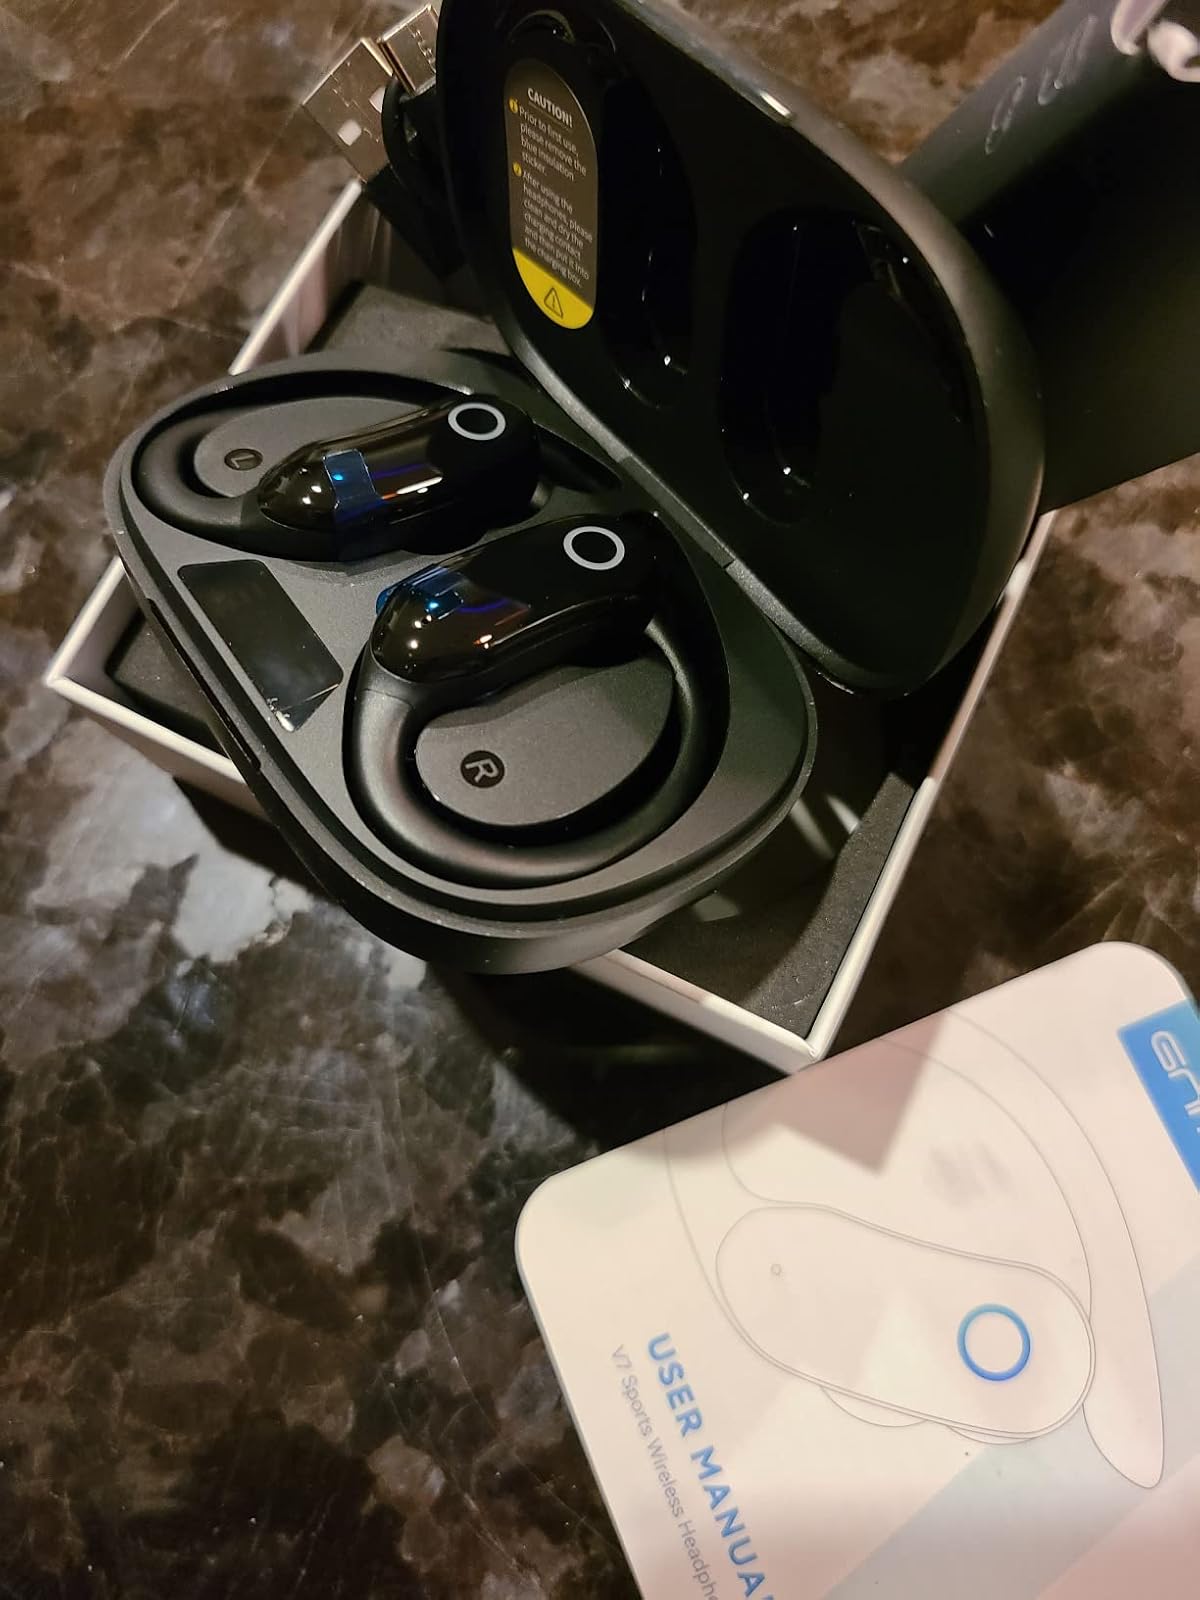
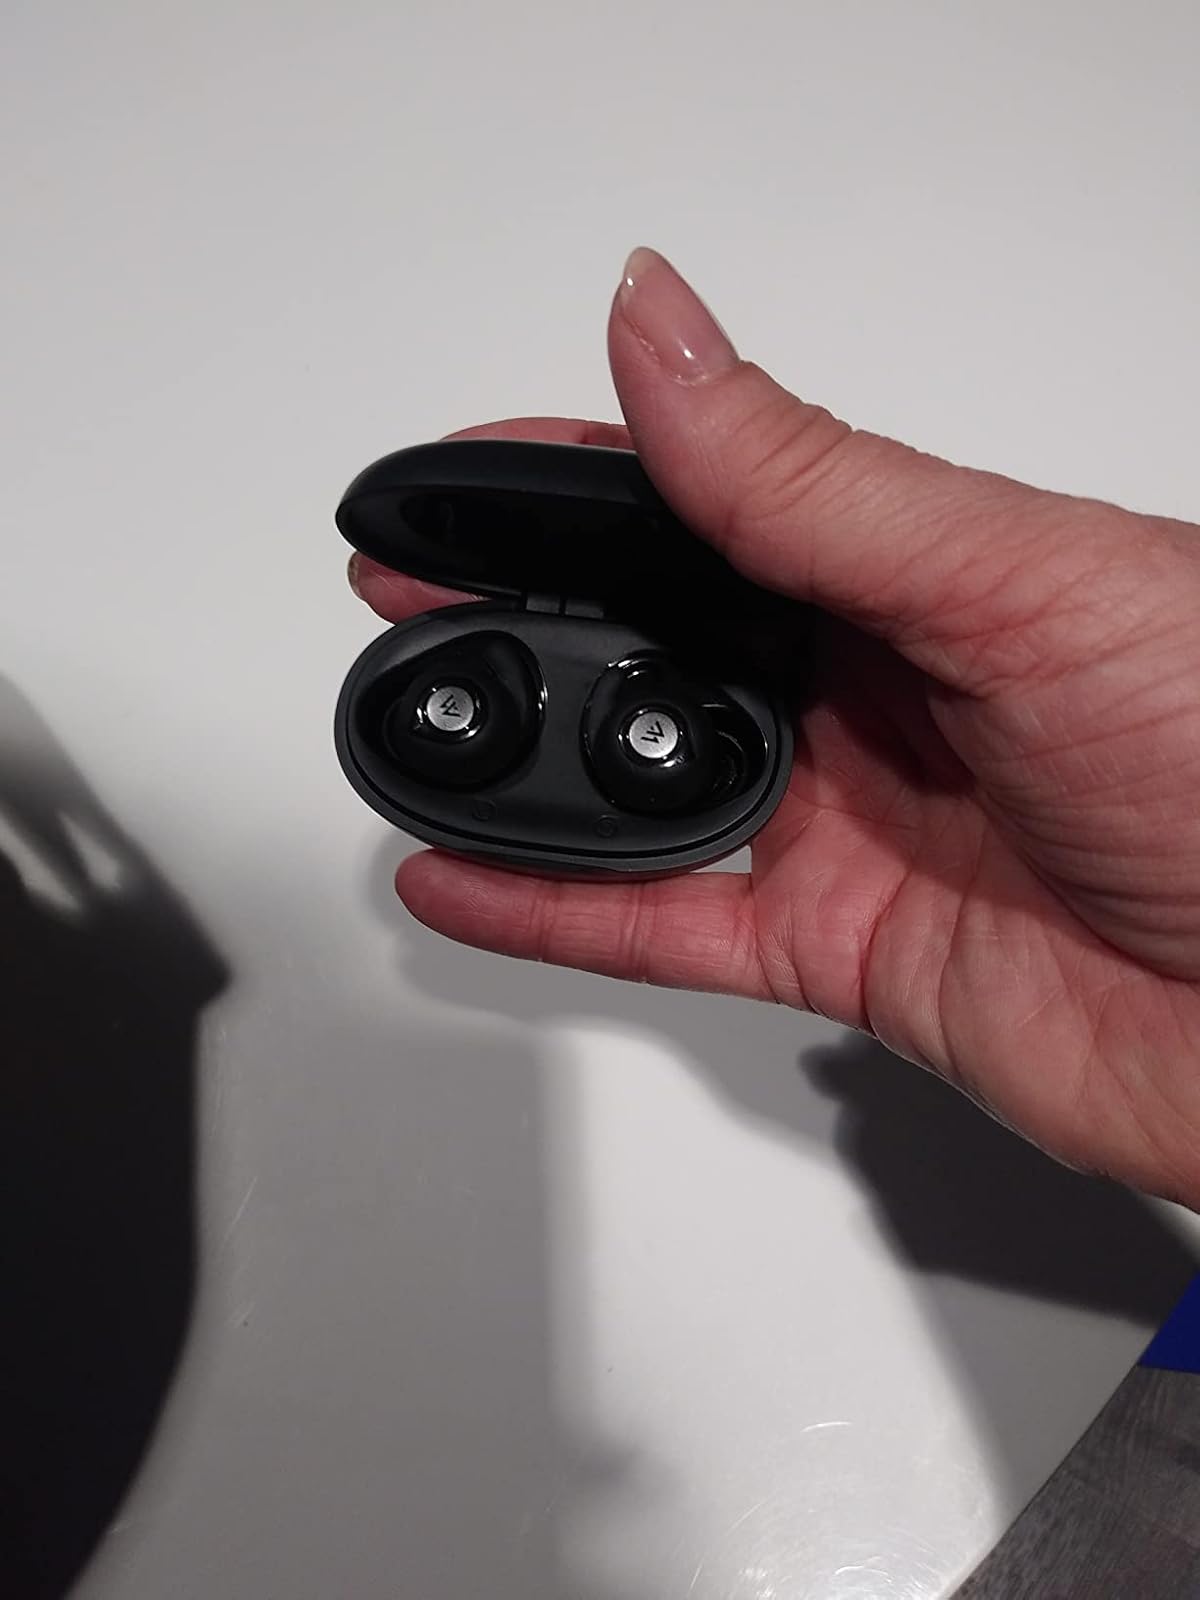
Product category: earbuds
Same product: no